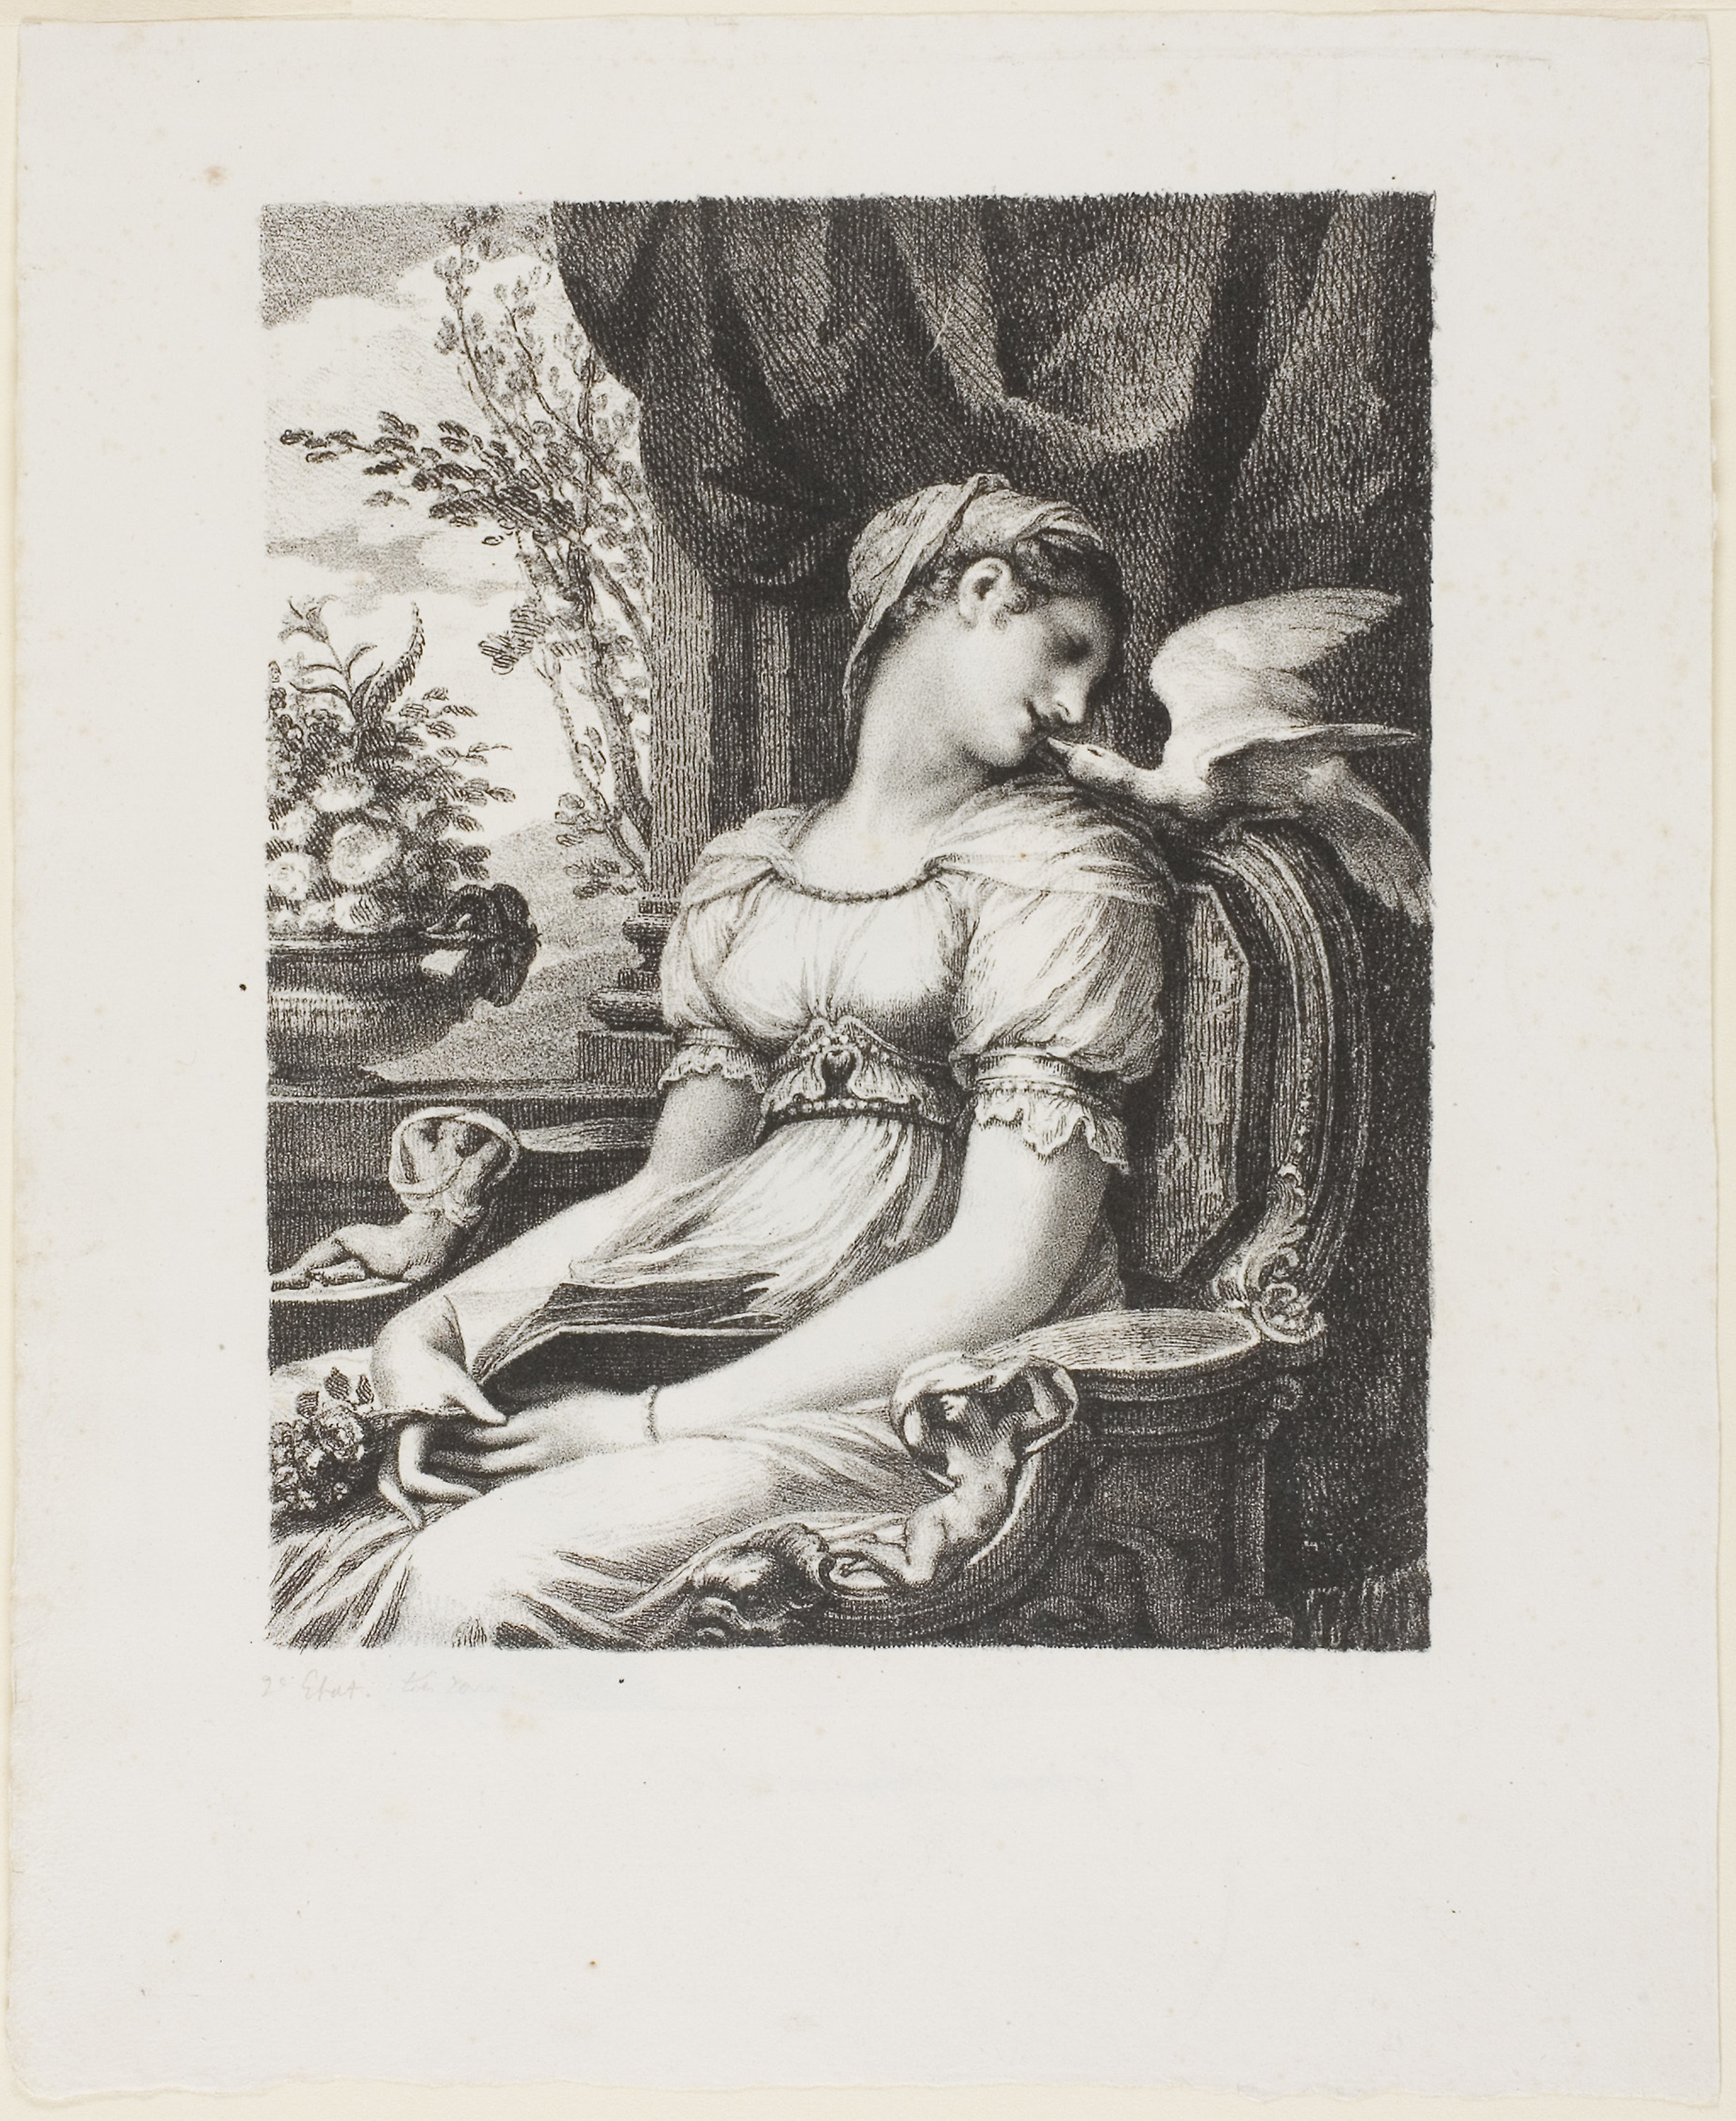
art, mythical creature, black and white, picture frame, drawing, artwork, mythology, fictional character, visual arts, illustration, figure drawing